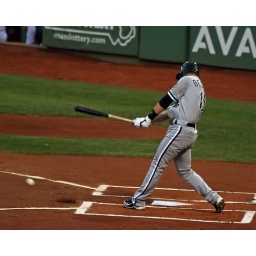
even the dirt is offended by this ground ball